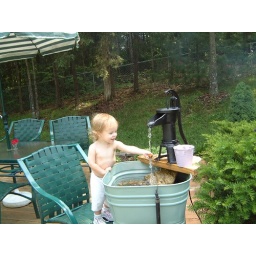
Kylee playing with the rocks in Matt and Diane's fountain no shirt fav